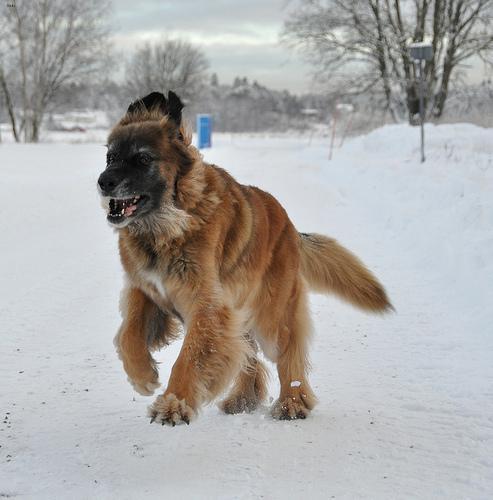
leonberger